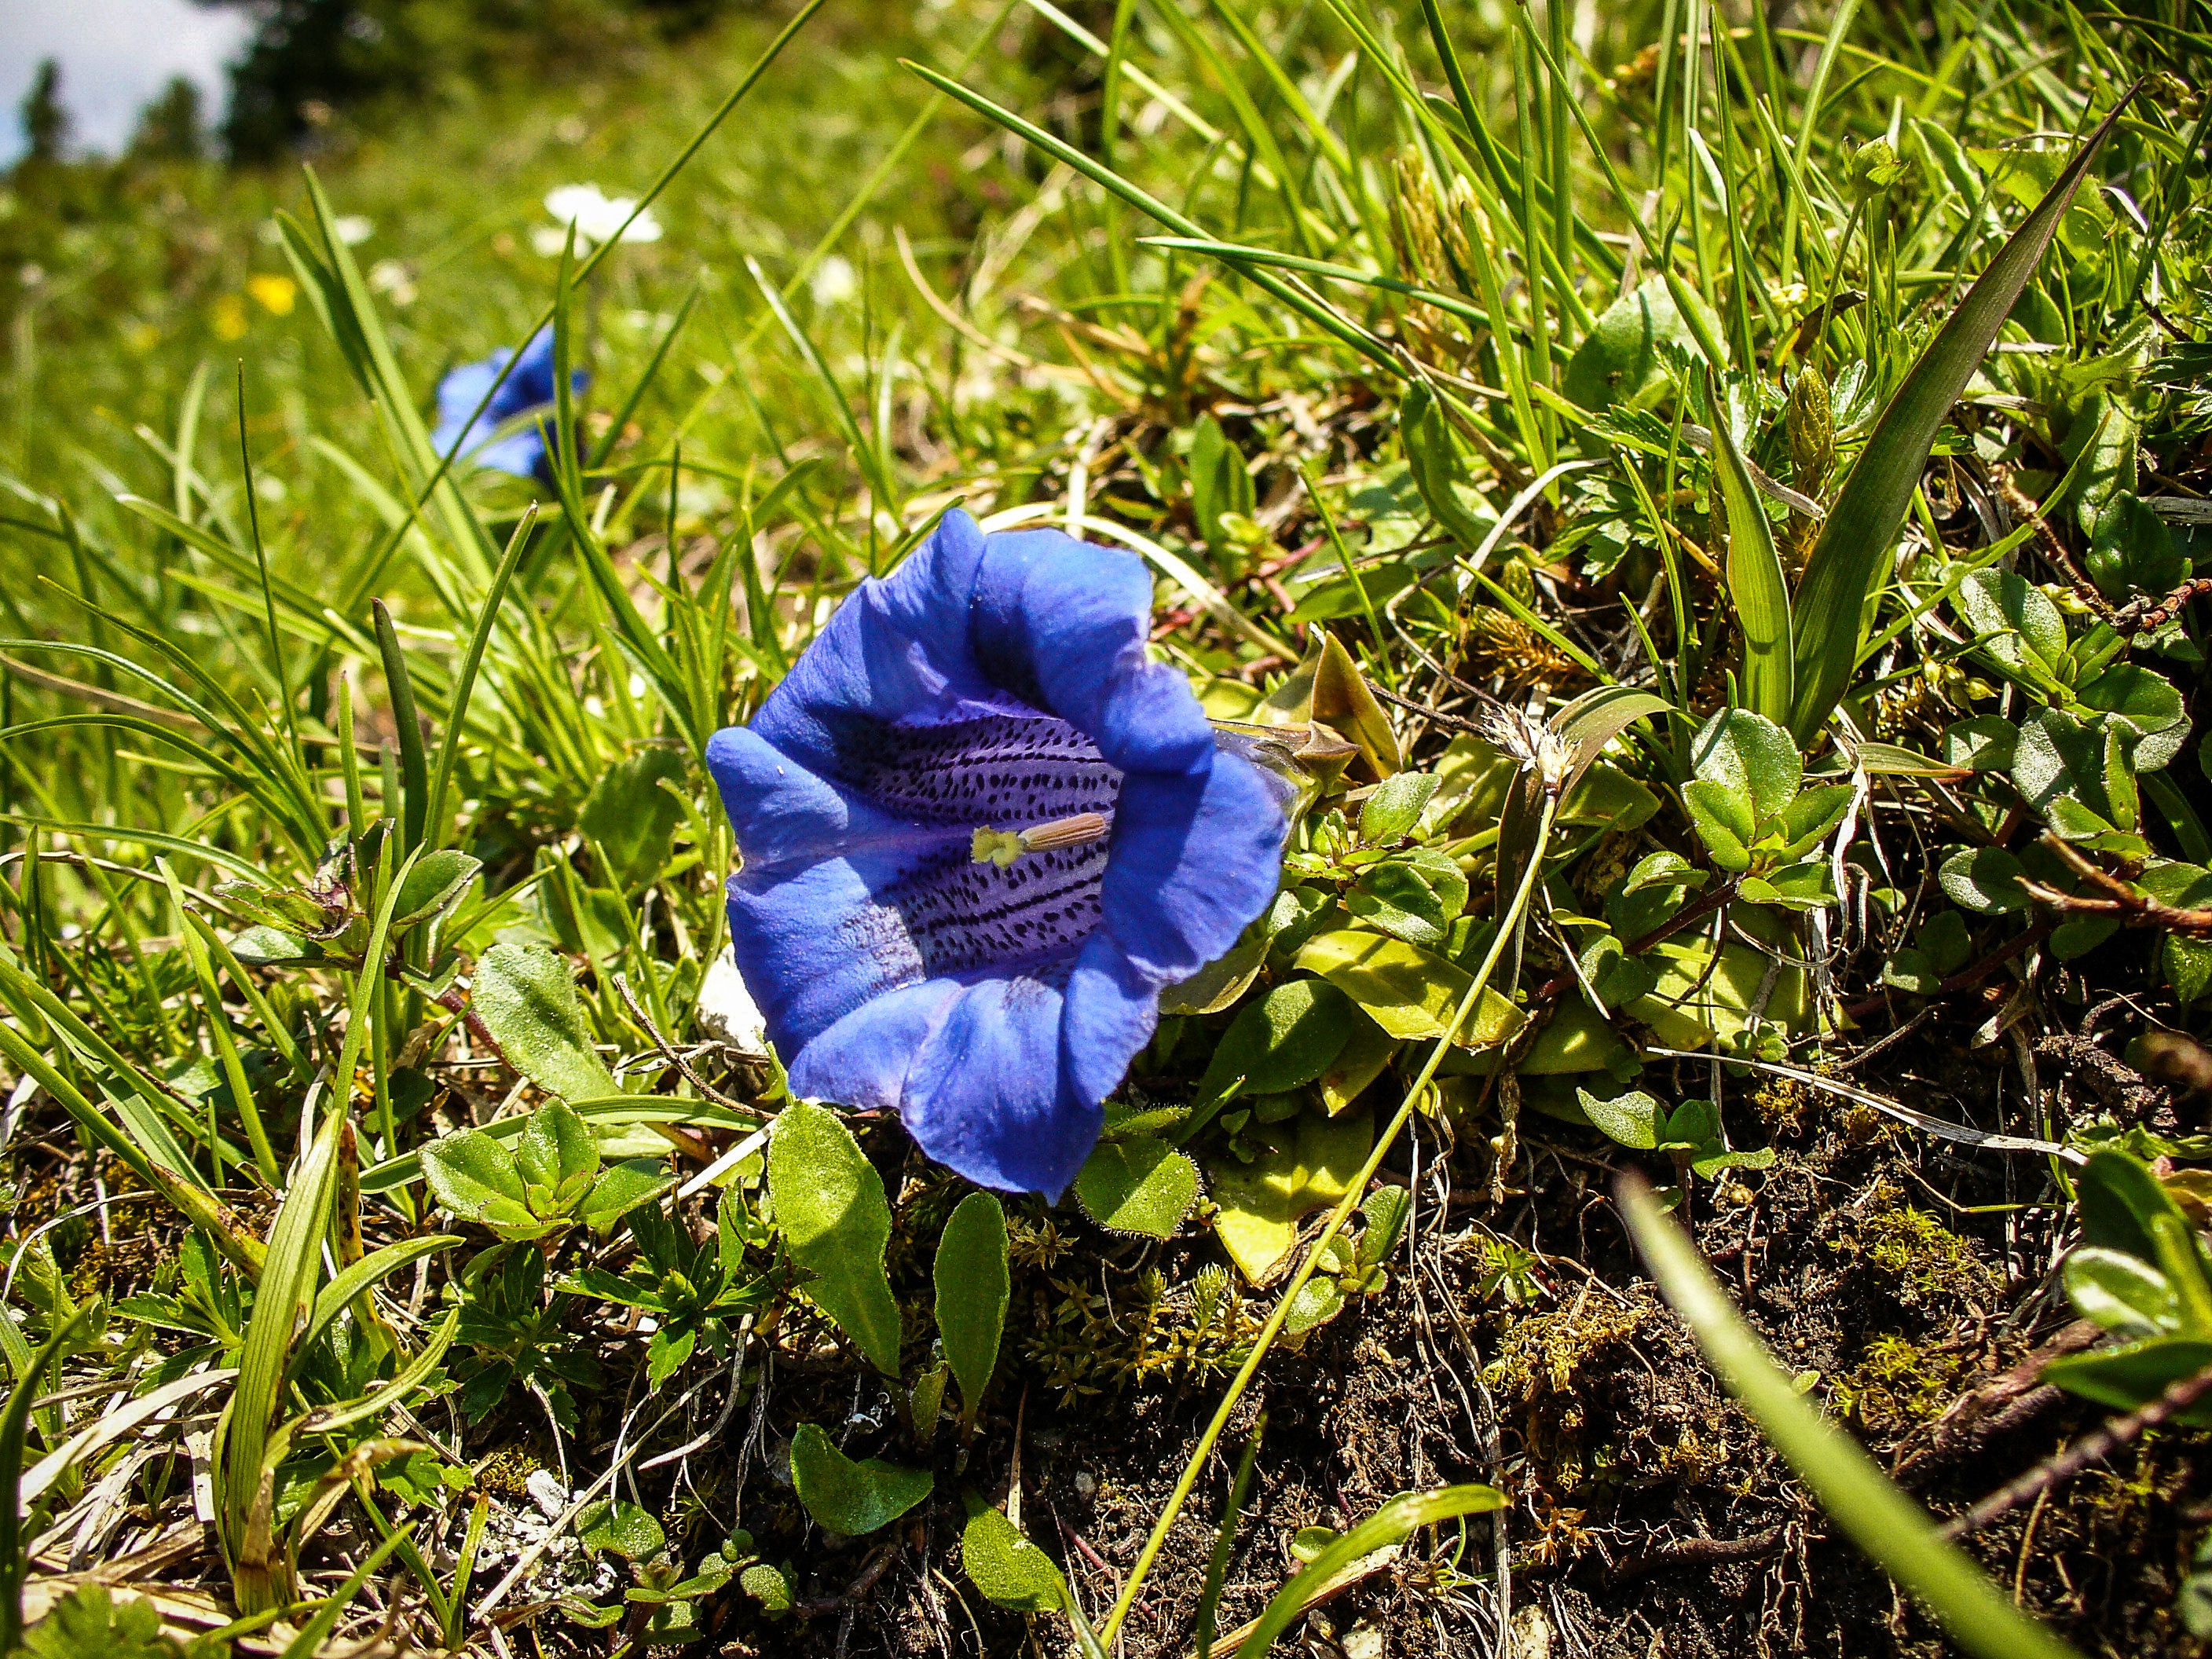
nature, grass, plant, field, lawn, meadow, leaf, flower, botany, blue, garden, flora, wildflower, woodland, gentian, macro photography, flowering plant, alpine flower, true alpine gentian, land plant